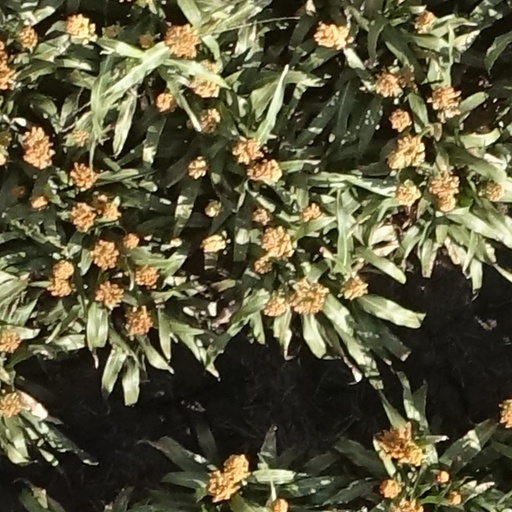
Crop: sorghum